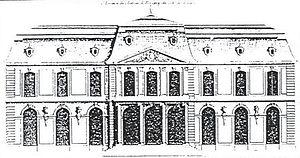
Elevation du château Desgots pour Perrigny
La famille Gagne de Perrigny est une famille noble de Bourgogne qui a compté plusieurs magistrats et notables dijonnais. Cette famille, branche aînée de la famille Gaigne d'Ornée, a possédé plusieurs seigneuries dans la région dijonnaise, dont Perrigny-lès-Dijon, ainsi que dans la Bresse louhannaise.
Perrigny-lès-Dijon est une commune française appartenant à Dijon Métropole située dans le département de la Côte-d'Or en région Bourgogne-Franche-Comté. Ses habitants sont les Patriniennes et les Patriniens.
Claude Desgots, ou Desgotz, né en 1655 et mort en 1732, est un architecte et jardinier français.
Le château de Perrigny, aujourd’hui disparu, était situé sur la commune de Perrigny-lès-Dijon, dans le département de la Côte-d'Or, siège d’une ancienne seigneurie remontant au XIIIᵉ siècle et devenue comté en 1768. Maison forte à l’origine, il devient un château au XVᵉ siècle avant d’être modifié en demeure somptuaire au XVIIIᵉ siècle. Les lieux ont notamment appartenu la famille de Perrigny, au chancelier Nicolas Rolin et à la famille Gagne. Ils ont accueilli Pierre de Bauffremont lors du Pas d'armes de Marsannay ainsi que le dernier duc de Bourgogne Charles le Téméraire. Il est rasé dans les années qui suivent la Révolution.